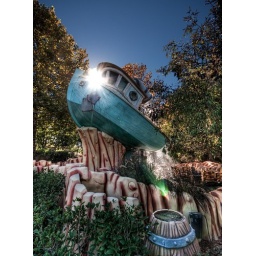
Sunlight catching some themeing at the Popeye water ride at Universal. 3xp HDR, sky masked back in from the -2xp